Hmayak Babayan

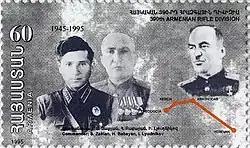
Babayan (center) on an Armenian stamp depicting commanders of the 390th Rifle Division

Babayan was next sent to the Crimea, where he took command of the 390th Rifle Division on 19 April. The division was defending positions on the Isthmus of Ak-Monay in the Kerch Peninsula and was virtually destroyed during the May German counteroffensive, Operation Bustard Hunt. During the latter, Babayan was seriously wounded in fighting for the village of Mikhailovka near Kerch on 13 May and evacuated across the Kerch Strait to the Taman Peninsula. After recovering by October, he was appointed commander of the 27th Separate Ski Brigade in the Siberian Military District. After the brigade was sent to the Northwestern Front in March 1943, Babayan became commander of the 87th Separate Rifle Brigade on 1 April.